Yugoslav submarine Mališan

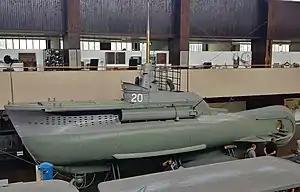
a colour photograph of a small submarine with light-green paint on the lower hull and deck and light-grey paint on the upper hull. The submarine is located in a large indoor space and located among other objects.

On 3 October 1959, the boat was donated to the Technical Museum (since 2015, the Nikola Tesla Technical Museum) in Zagreb. Her conning tower was removed for rail transport, and the final leg of the boat's journey to Zagreb was on a tank transporter. "CB-26", a sister ship which was scuttled at Trieste at the end of World War II, was originally held as part of the Henriquez Collection of War Material at Trieste, and was restored between 1987 and 1995 by a factory owned by a former commander of "CB-21". It is now part of the collection of the "Diego de Henriquez" War Museum for Peace in Trieste. According to the Technical Museum, "CB-26" was incomplete in 2021 and had been restored in an "inappropriate way", and the Croatian defence and security journalist reported in 2013 that the interior of "CB-26" was in complete disrepair.